Deutsche Kreditbank

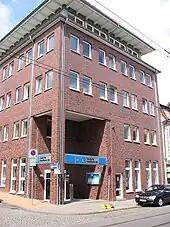
DKB building in Schwerin

The bank runs 26 branch offices throughout Germany. The property subsidiary DKB Grund Gmbh is based in 15 of these locations.